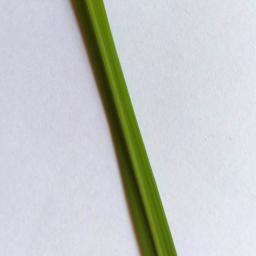
Label: Rice___Healthy